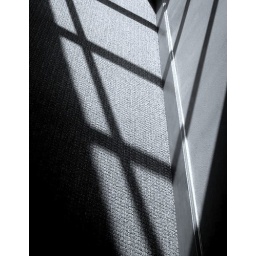
April Sun in black & white